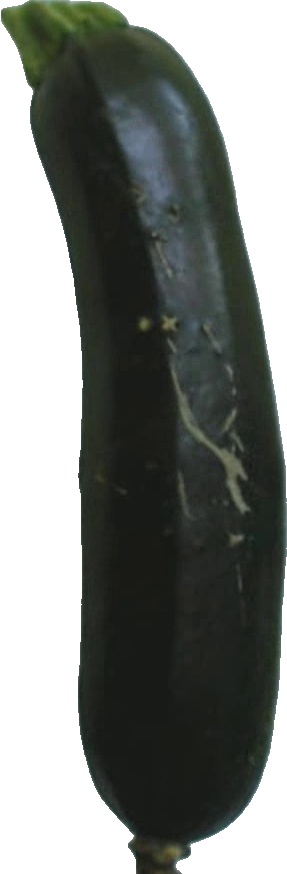
Label: zucchini_dark_1